Vuçak

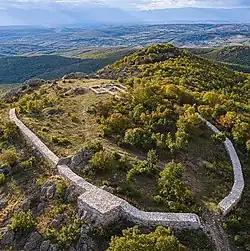
Vuçak Fortress

In Vuçak, on top of a hill is located the Vuçak Fortress. The collected archaeological evidences in the fortress support human activity from prehistoric to the Medieval period, but the two prominent forts remaining show characteristics of the Late Antiquity period.